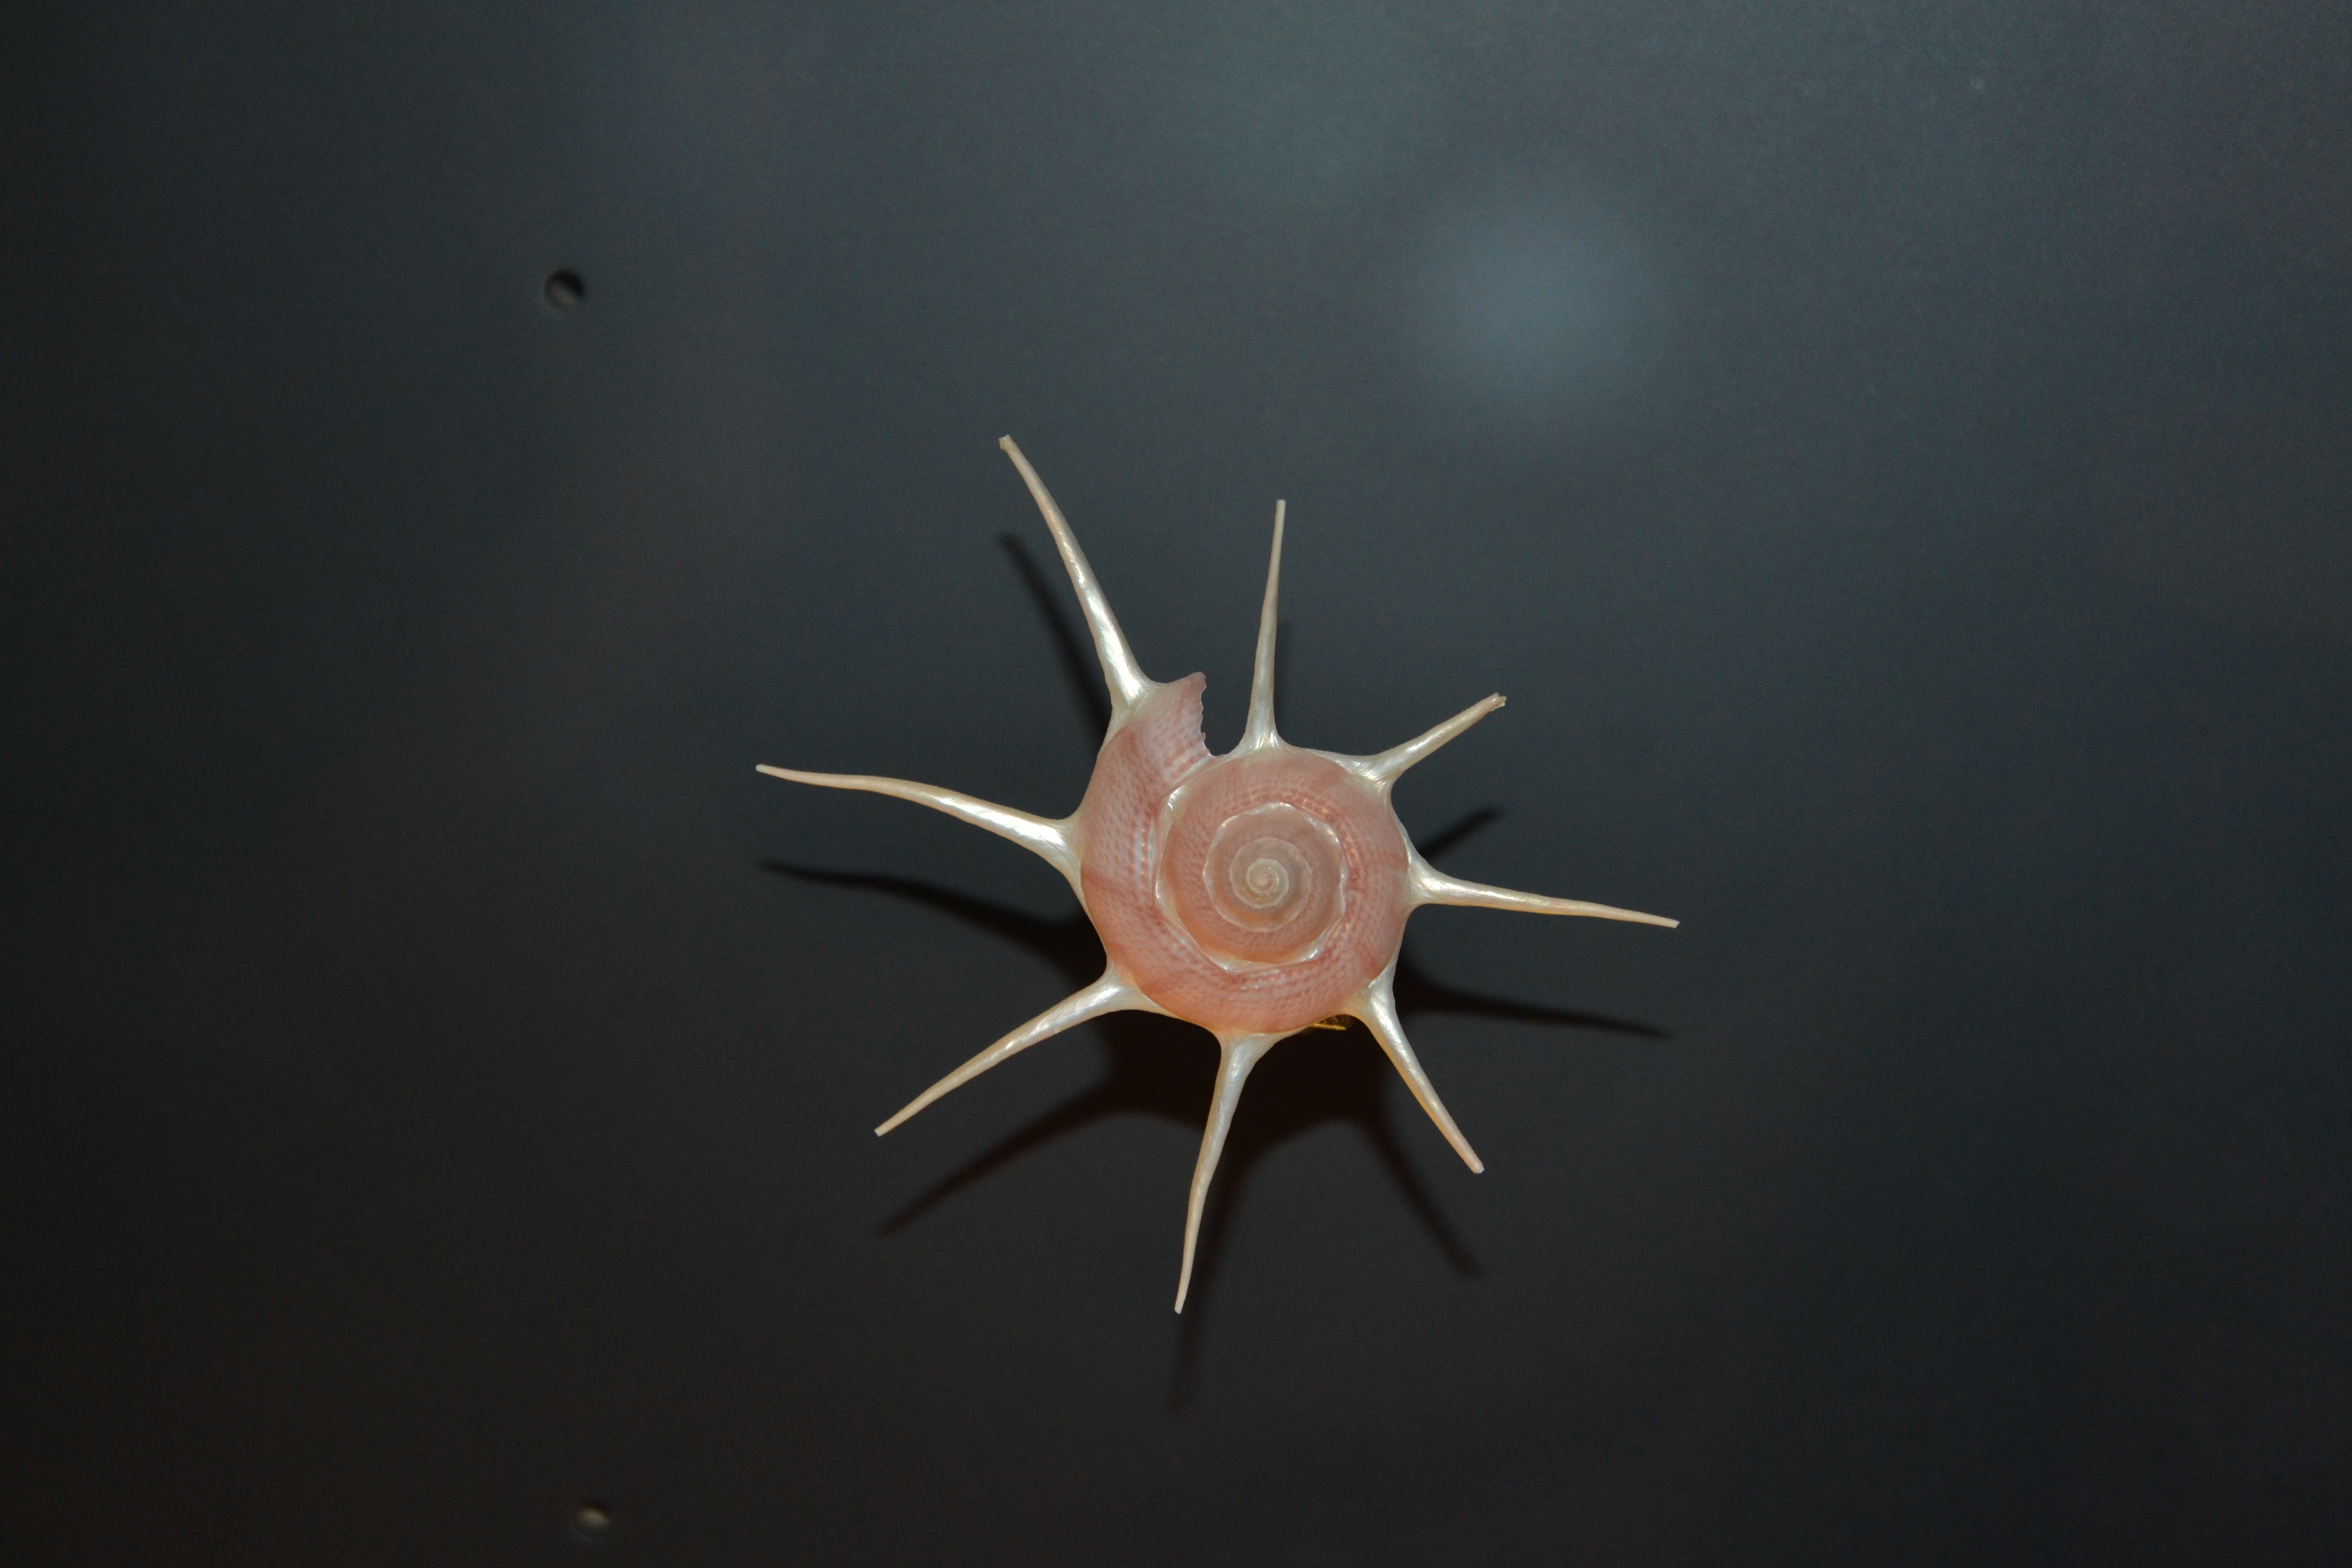
sea, sand, seafood, blue, shell, invertebrate, crustaceans, macro photography, marine invertebrates